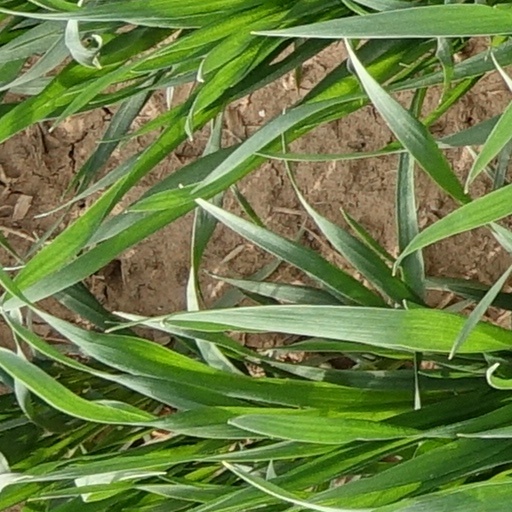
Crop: wheat